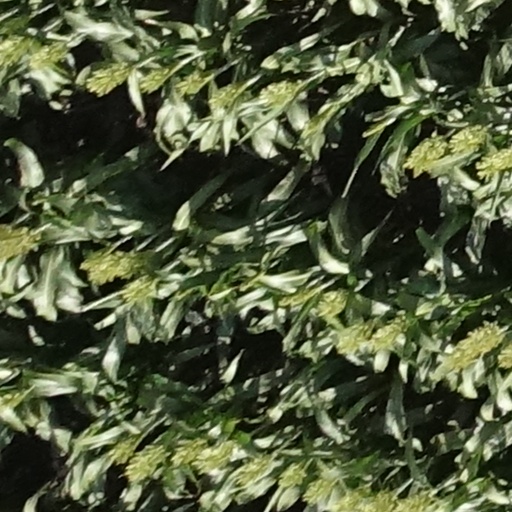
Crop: sorghum